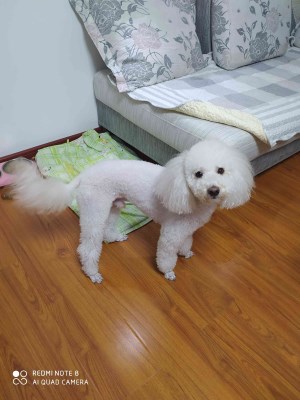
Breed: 3083-n000117-Bichon_Frise